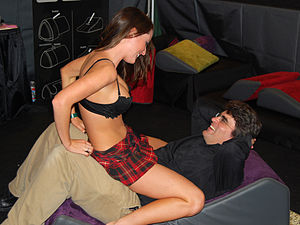
Lap dance
Eksempel på lap dance.
Lap dance er en type af erotisk dansydelse, der tilbydes i nogle stripklubber, hvor danseren typisk har kropskontakt med en siddende protektor.